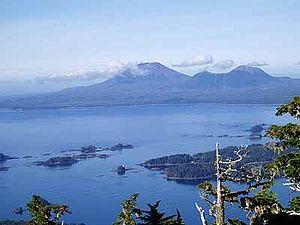
Cet article traite de la géographie de l'Alaska. L'État de l'Alaska aux États-Unis occupe le territoire d'une péninsule située à l'extrême nord-ouest du continent nord-américain prolongée par une bande côtière le long du Nord de la Colombie-Britannique.
L’Alaska est le 49ᵉ État des États-Unis, dont la capitale est Juneau et la plus grande ville Anchorage, où habite environ 40 % de la population de l'État. Avec une superficie totale de 1 717 854 km², il est l'État le plus étendu et le plus septentrional du pays, mais l'un des moins peuplés, ne comptant que 731 545 habitants en 2019.